Dave Sisler

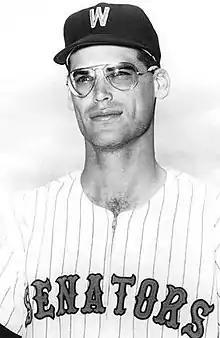
Sisler in 1961

David Michael Sisler (October 16, 1931 – January 9, 2011) was an American professional baseball pitcher who played in Major League Baseball (MLB) from through . Early in his career, Sisler was a starter, then later was used as a middle reliever and occasionally as a closer. He reached the majors in with the Boston Red Sox after he completed a two-year obligation in the active military. After three-and-a-half seasons with the Red Sox, he was traded to the Detroit Tigers in and served the team through the season. Before the season, he was selected by the Washington Senators in the 1960 Major League Baseball expansion draft, for whom he played the season. He was then traded to the Cincinnati Reds in , playing one season at the major league level, and one in their minor league system.